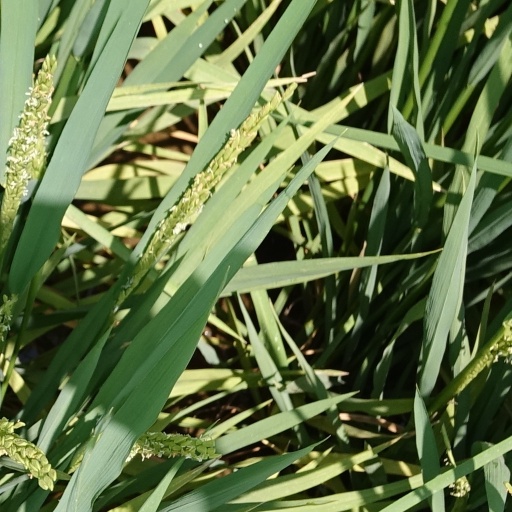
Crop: rice